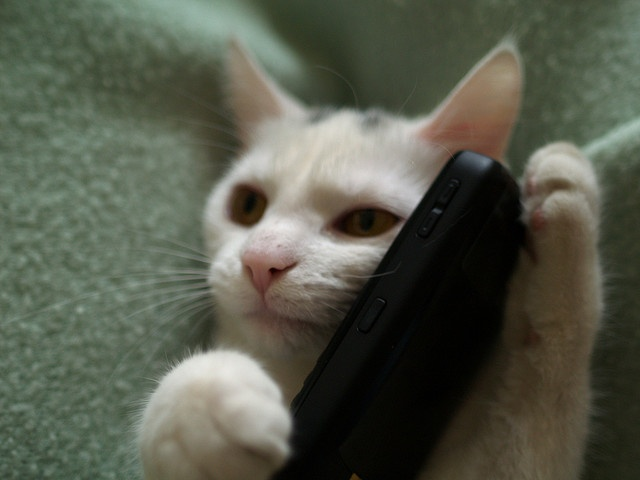
A white cat holding a phone rolling on it's back.
It was love at first sight when this cat spotted the remote.
A white cat holding a phone with its two paws up to its ear .
A white cat hugging a remote  control.
A kitten holding a cell phone between its paws.